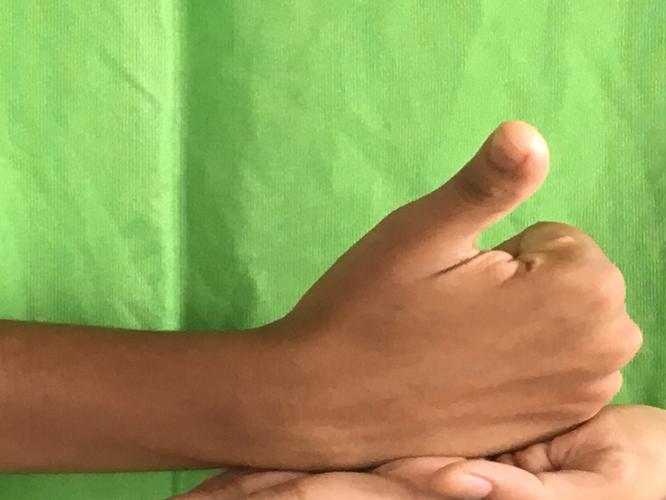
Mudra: Shivalinga
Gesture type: double_hand